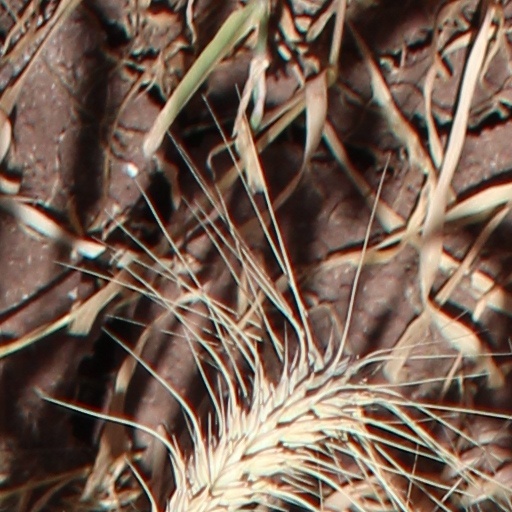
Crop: wheat